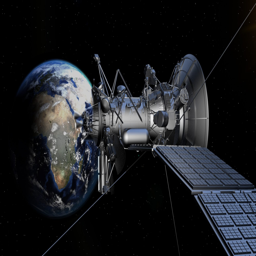
the picture of a satellite viewed from space .